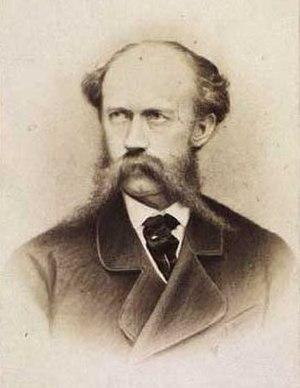
Fritz Sigfried Georg Melbye, né le 24 août 1826 à Elseneur en Danemark, et mort le 14 décembre 1896 à Shanghai en Chine, est un peintre de marine, le frère d'Anton Melbye et Vilhelm Melbye qui sont également peintres de marine. Il a beaucoup voyagé, peignant des paysages marins, côtiers et portuaires ainsi que des paysages en Europe, aux Caraïbes, au Venezuela, en Amérique du Nord et en Asie. Il est ami de son compatriote Camille Pissarro.